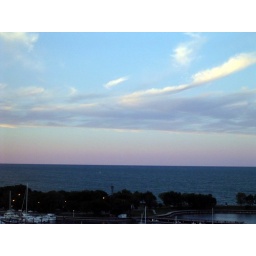
View from 13th floor over lake BeView from 13th floor over lake BelmontView from 13th floor over lake Belmont